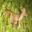
Label: deer